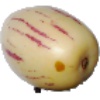
Label: Pepino 1